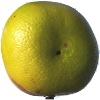
Label: pomelo_sweetie